God in Christianity

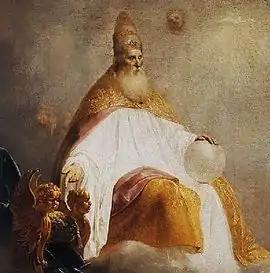
Depiction of God the Father (detail) offering the right hand throne to Christ, Pieter de Grebber, 1654.

By the middle of the 20th century, realized eschatology, which in contrast viewed the Kingdom as non-apocalyptic but as the manifestation of divine sovereignty over the world (realized by the ministry of Jesus), had gathered a scholarly following. In this view the Kingdom is held to be available in the present. The competing approach of Inaugurated eschatology was later introduced as the "already and not yet" interpretation. In this view the Kingdom has already started, but awaits full disclosure at a future point. These diverging interpretations have since given rise to a good number of variants, with various scholars proposing new eschatological models that borrow elements from these.